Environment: real
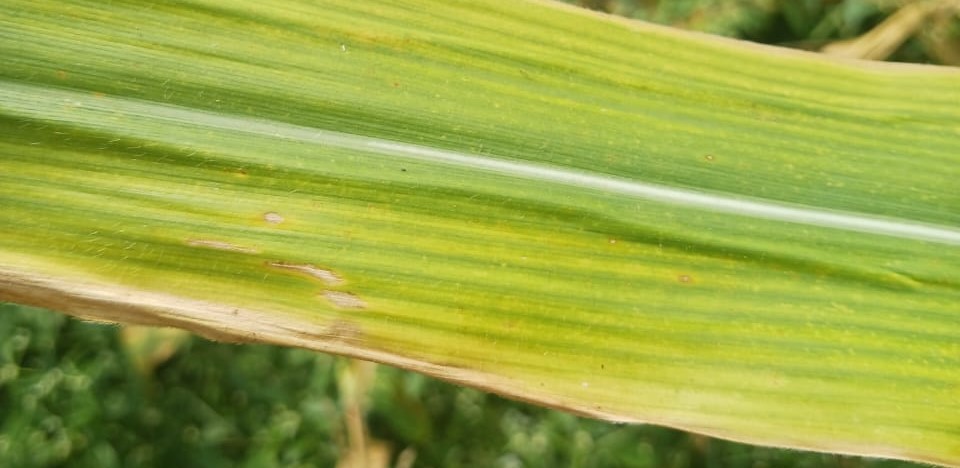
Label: potassium_deficiency